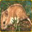
Label: hamster